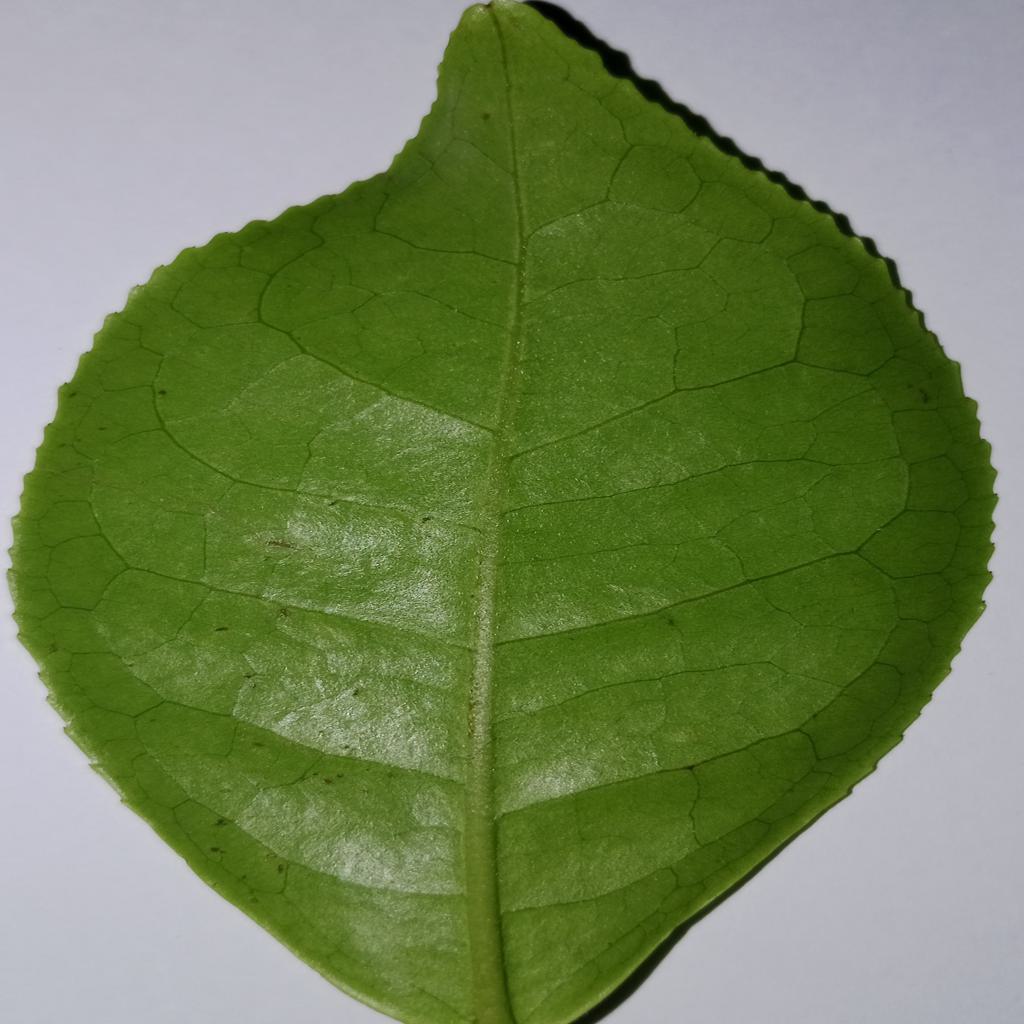
Label: Healthy